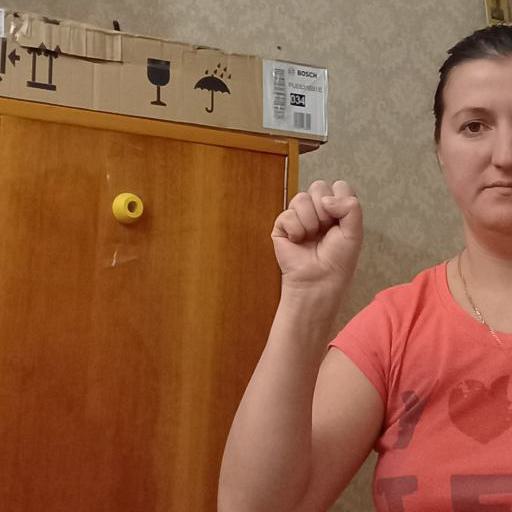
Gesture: fist